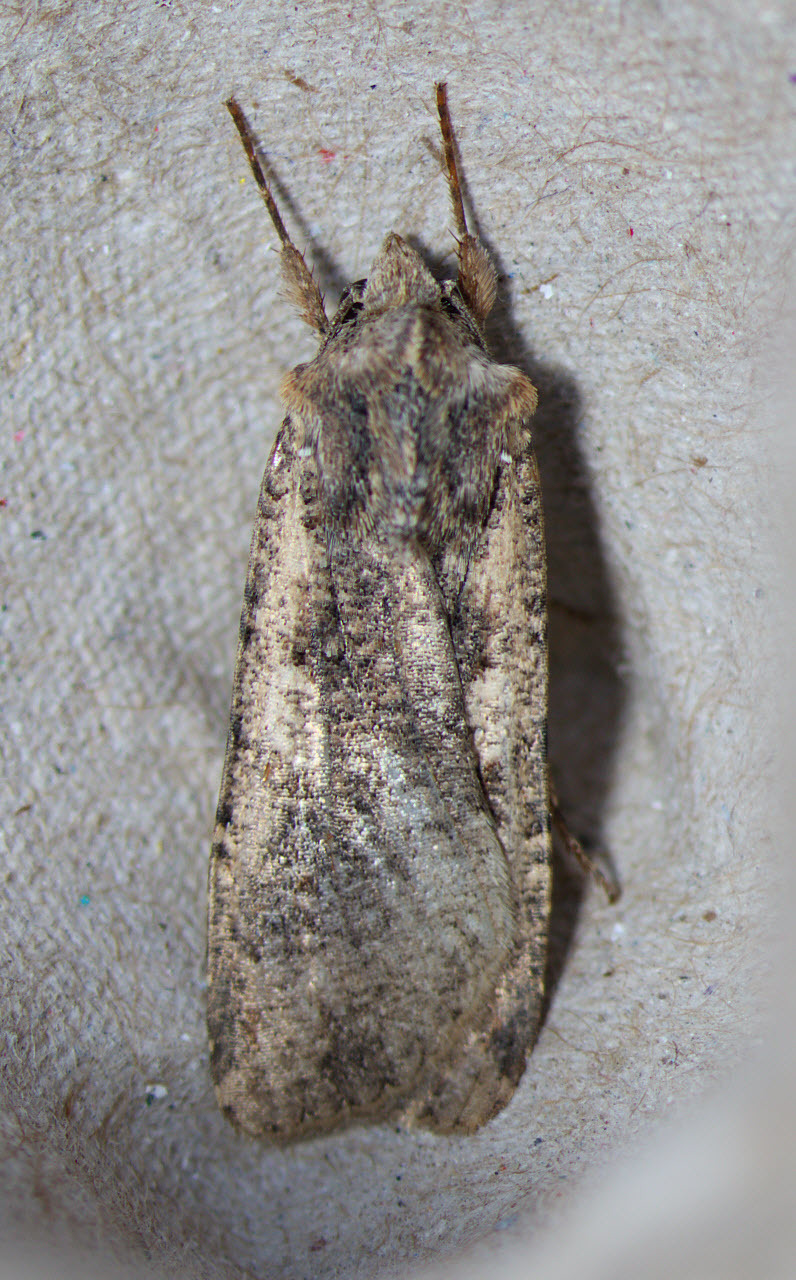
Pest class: cutworms